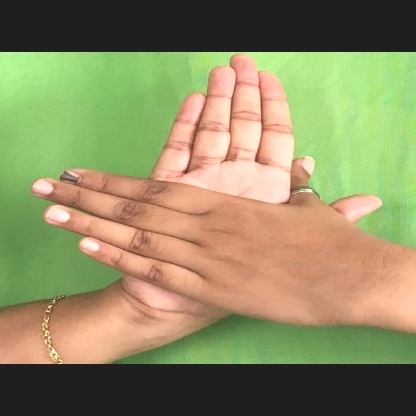
Mudra: Chakra